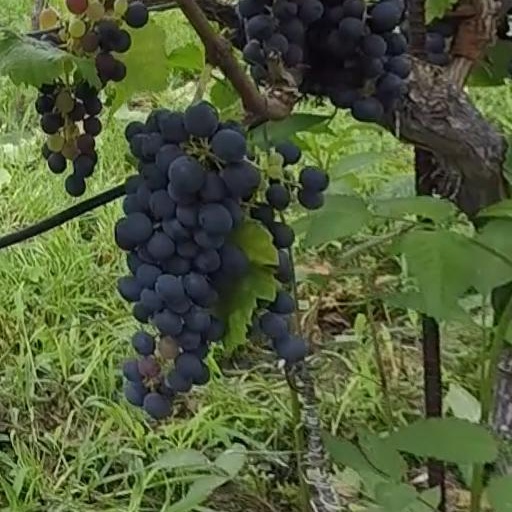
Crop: grape